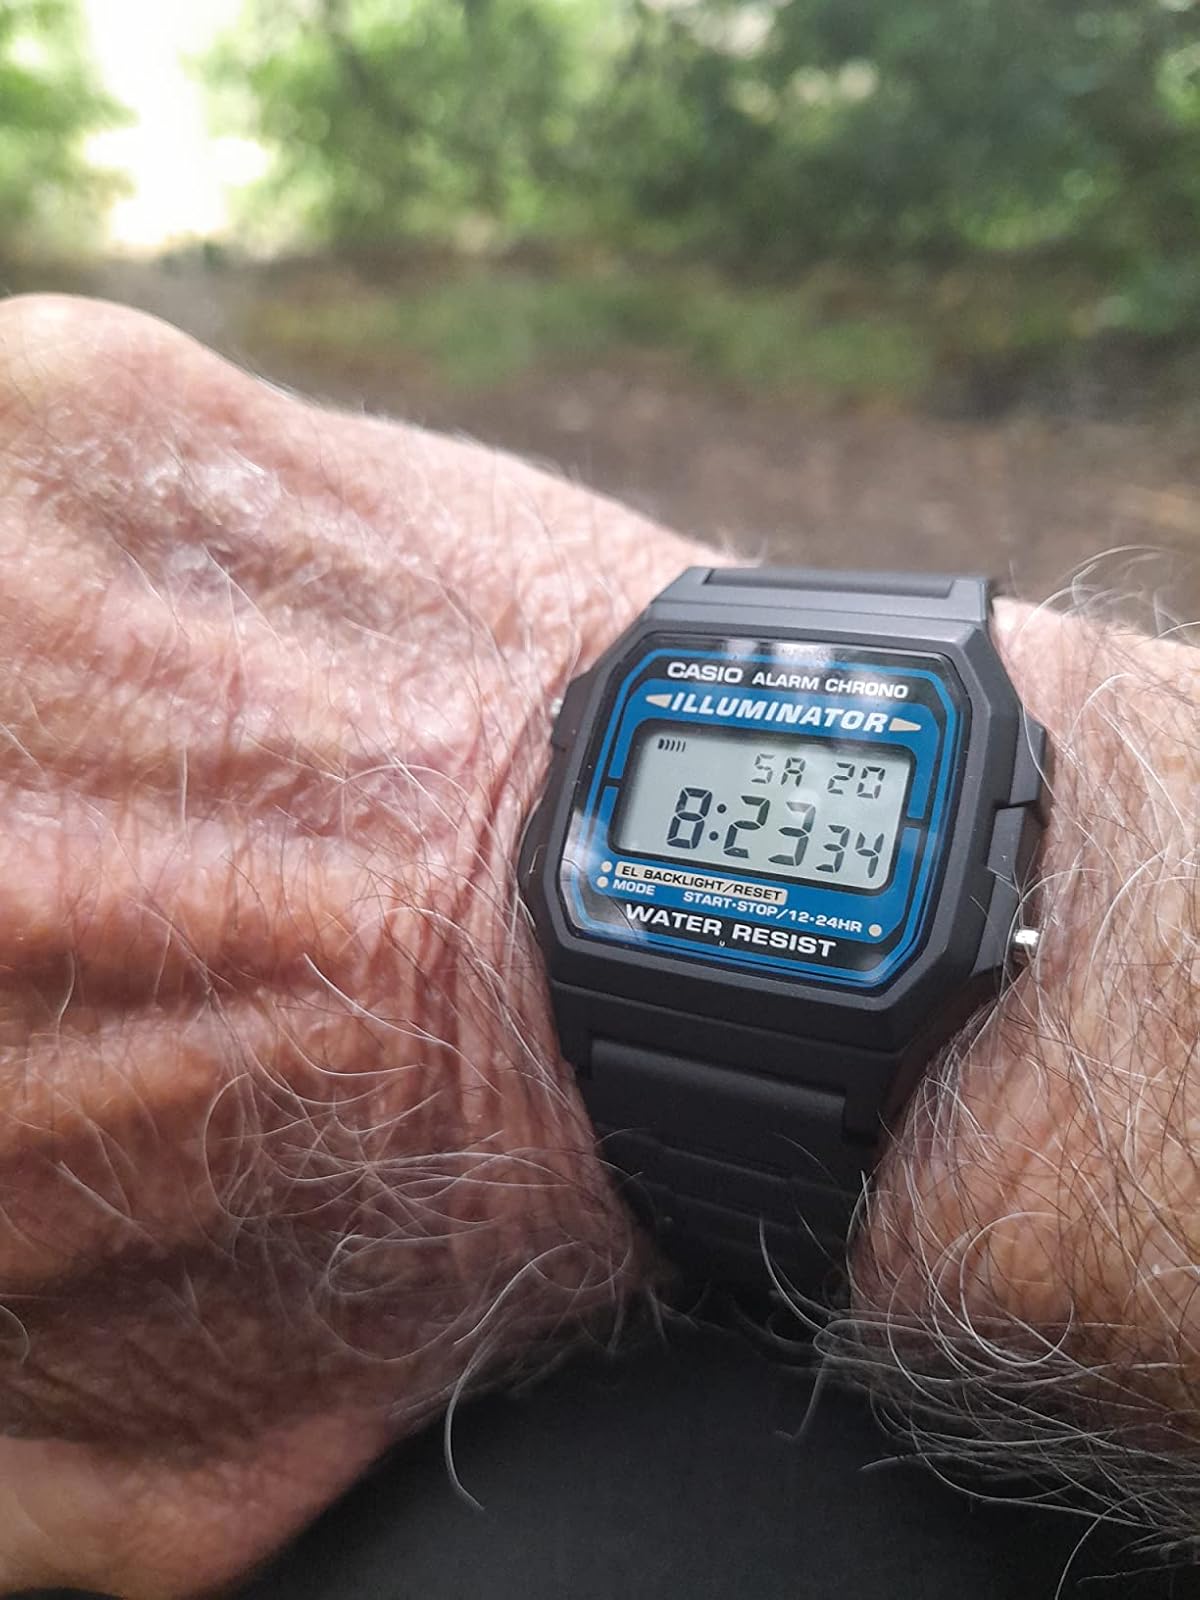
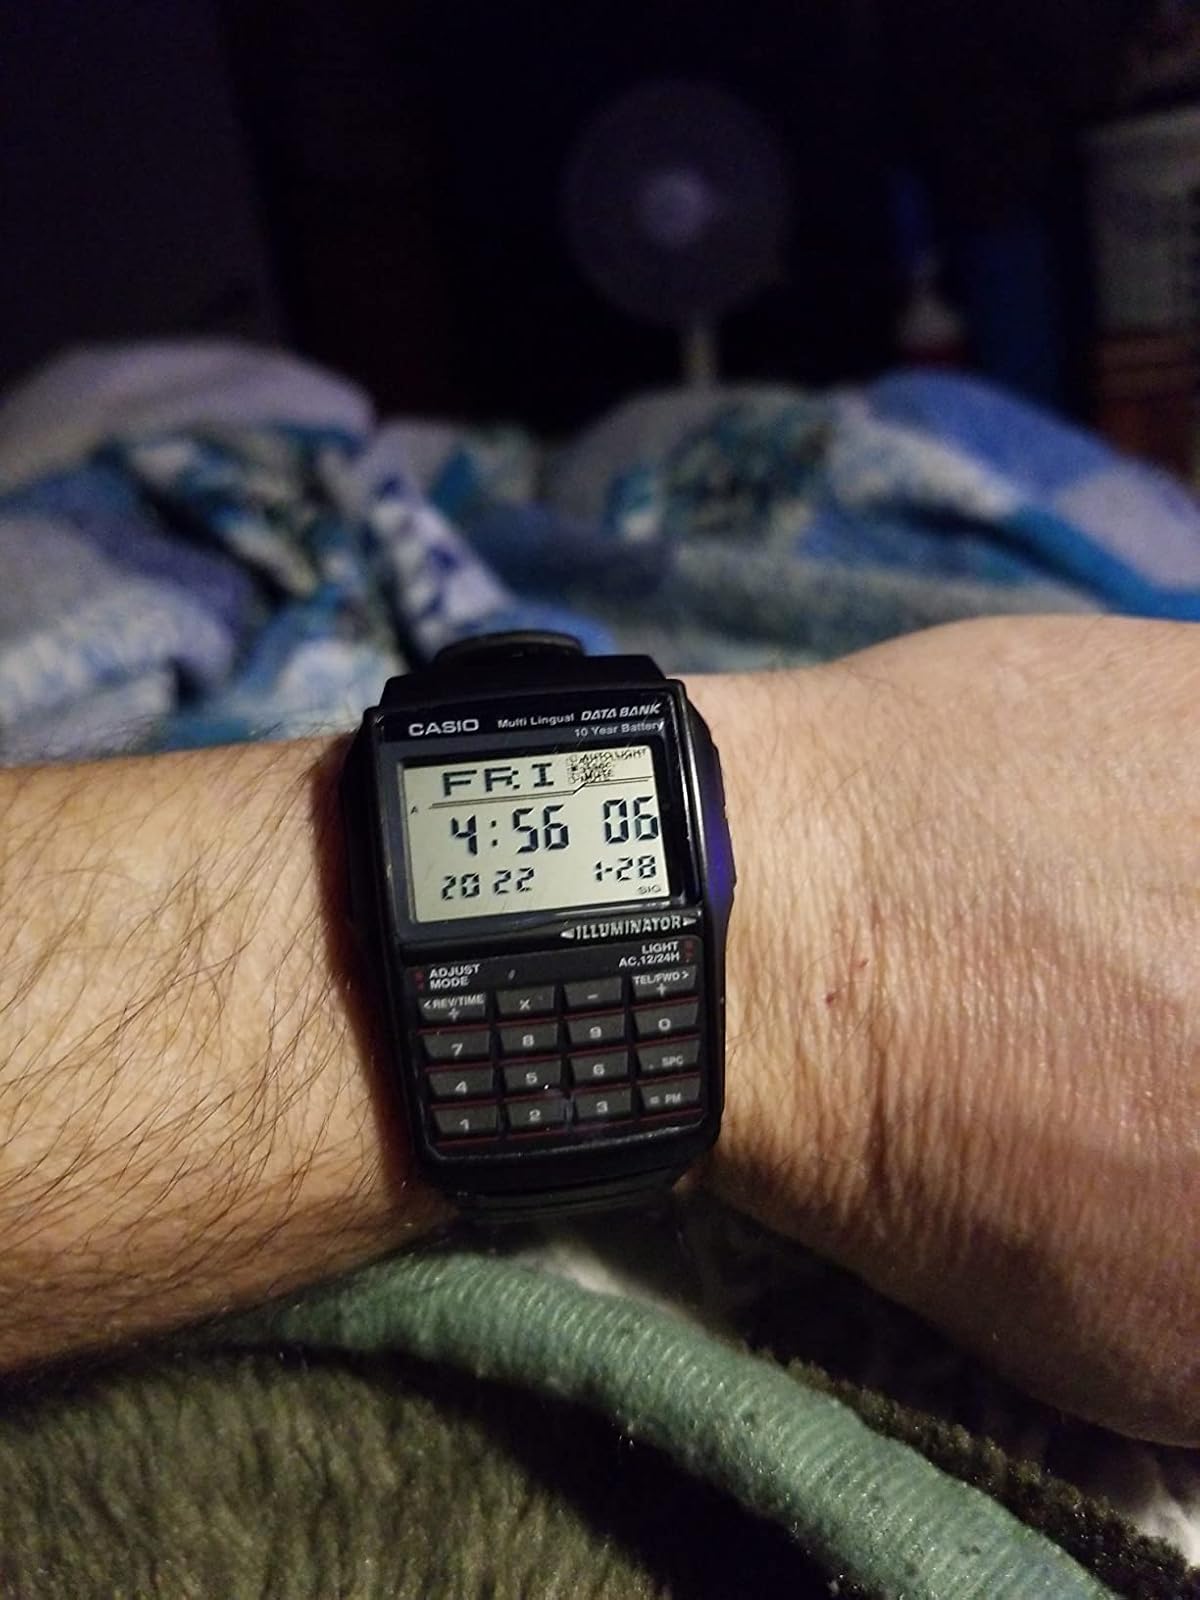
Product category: accessories_watch
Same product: no